Fort Buford

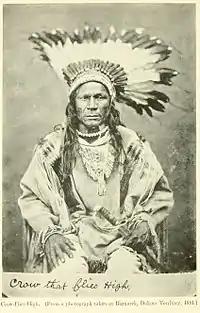
Hidatsa chief and rebel Crow Flies High. He and his followers built a new village just two miles from Fort Buford. It seems, they felt the village was more safe from attacks by the Sioux, if they built it close to a military fort

With the arrival of Companies B, F, G, and E, Fort Buford was expanded in 1867–1868 from the original 1866 one-company 360-foot square frontier stockade to a 540 x 1,080 feet 5 company fort with only three walls towards the West, North, and East. The South side, while not being walled off, was enclosed by the long portion of a reverse "L" of adobe barracks buildings and the Missouri River towards the South served as a natural moat. The reconstructed barracks on the site today is on the location of where the original that formed the short leg of the "L" was. In 1867, old Fort Union, A fur trading post dating back to 1829 and located 2 miles away by land, 7 by river, was bought by the Army and parts of it were demolished and used at Fort Buford during this construction phase. The reason being that the wood there had 30 years worth of age and was of superior quality to the green cottonwood available along the Yellowstone and Missouri Rivers where the only native wood grew.